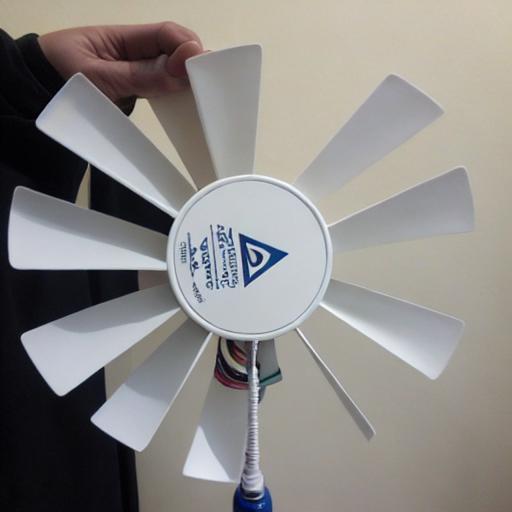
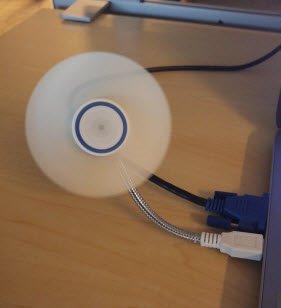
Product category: fan
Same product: no